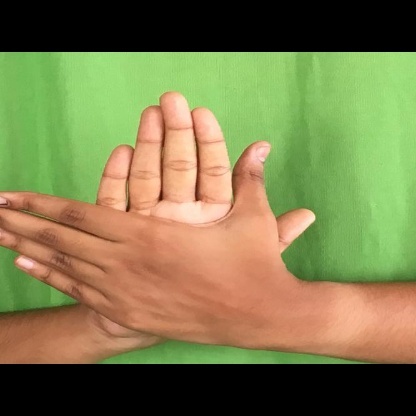
Mudra: Chakra